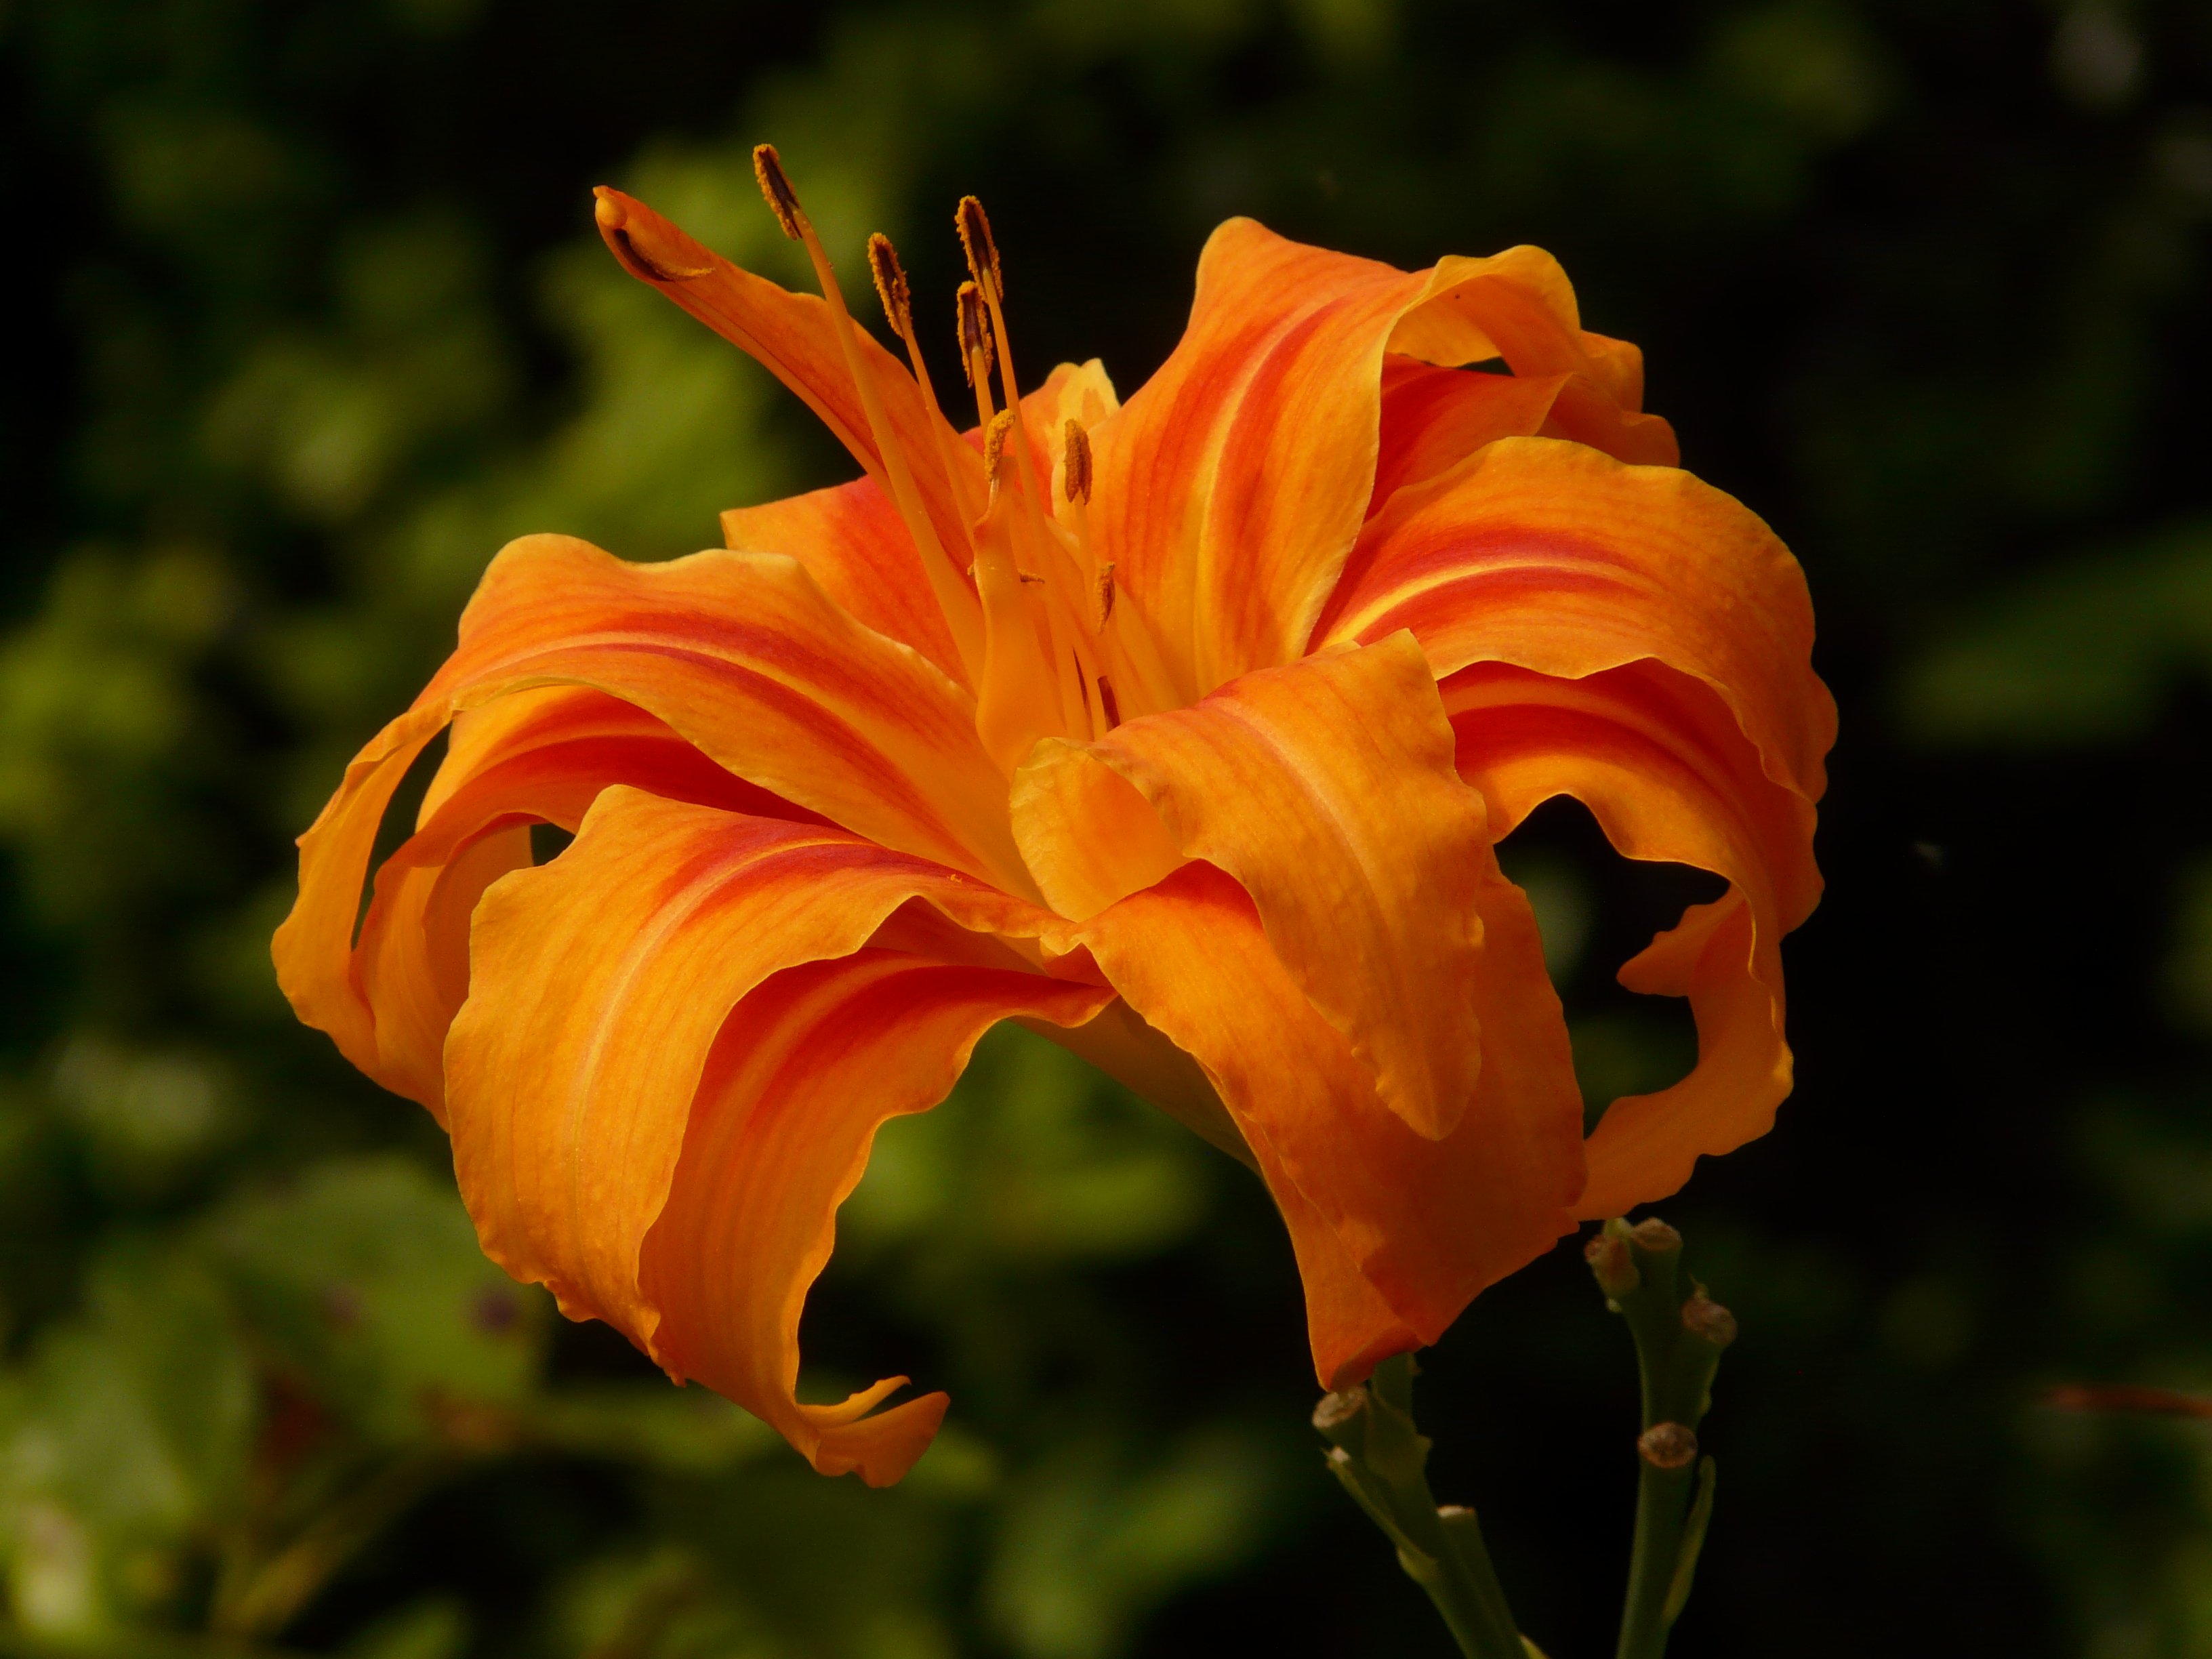
blossom, plant, leaf, flower, petal, bloom, orange, botany, yellow, garden, flora, close up, lily, daylily, macro photography, hemerocallis, flowering plant, yellow red daylily, hemerocallis fulva, plant stem, land plant, brown red daylily, web wardens daylily